Tasikmalaya Regency

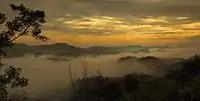
Rural area of Tasikmalaya Regency

The land of the regency is predominantly hilly, especially in the south. Some areas are mountainous, such as in the northwesternGalunggung highlands. Only 13% of the region is low-lying areas with an elevation between 0 and 200 metres. The average elevation is 200 to 500 metres. The highest point is Mount Galunggung, at 2,168 metres.